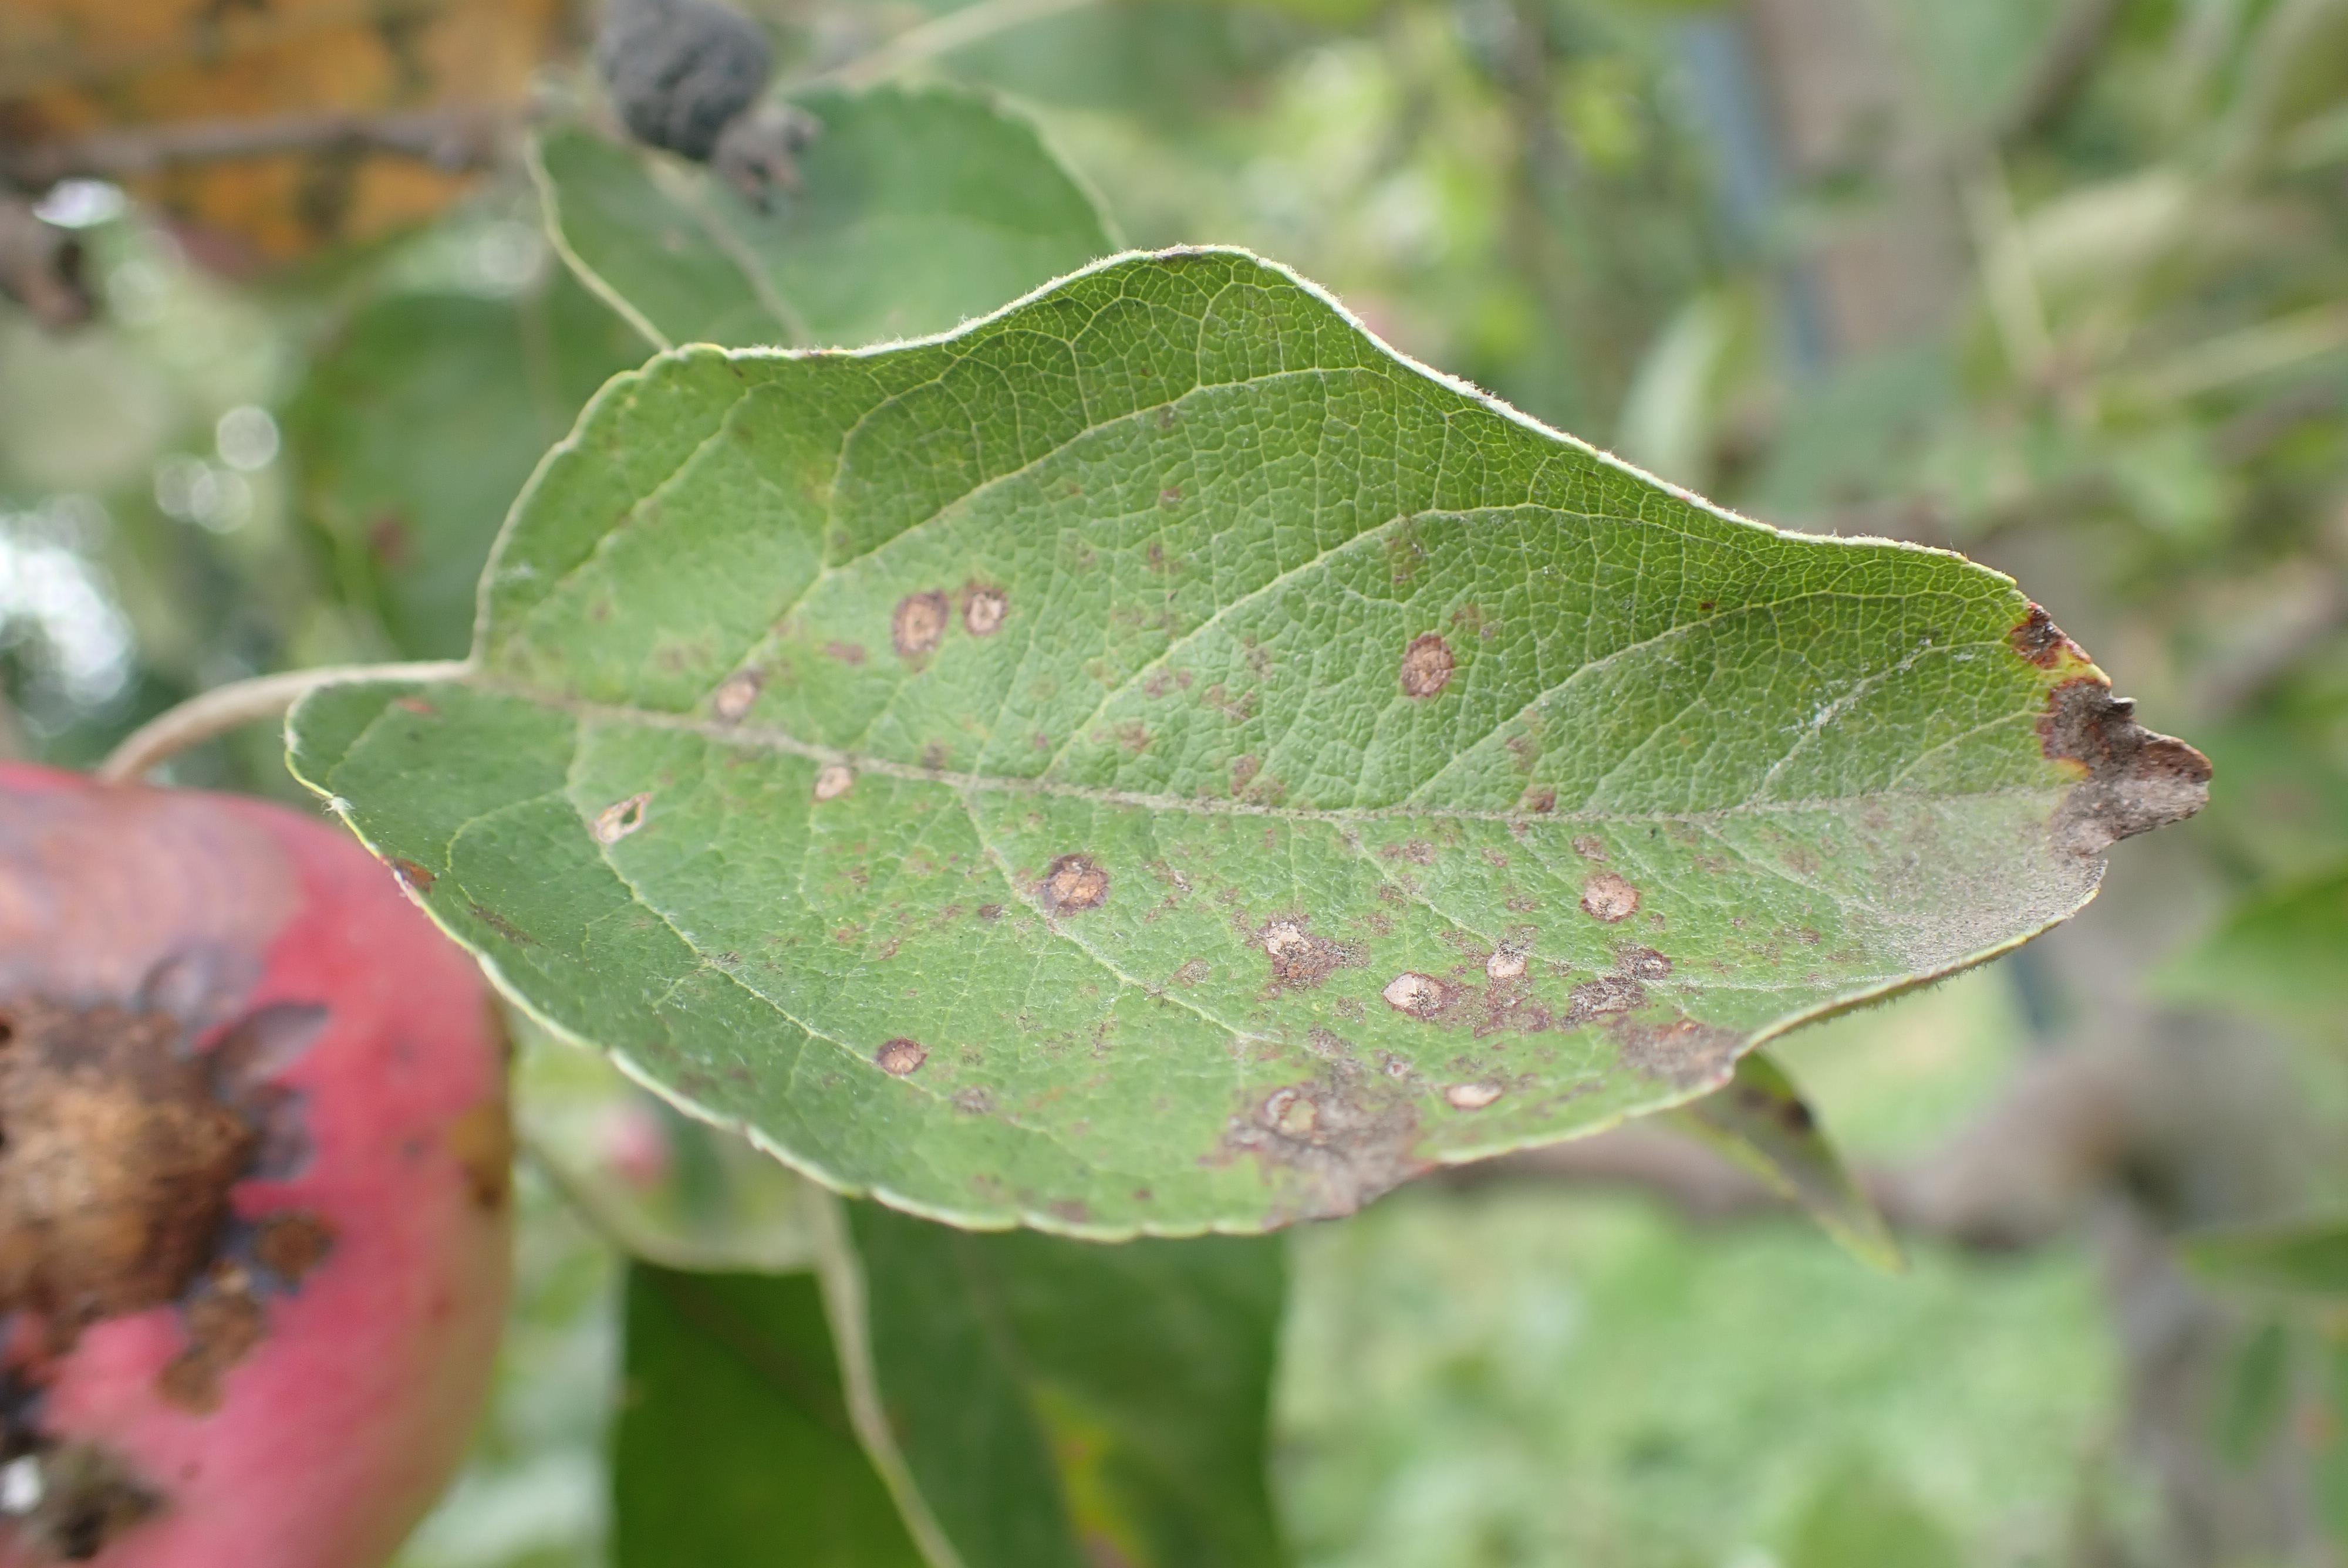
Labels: complex